Johan Hagemeyer

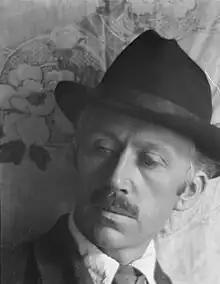
Hagemeyer in 1923

Johan Hagemeyer (1 June 1884 21 May 1962) was a Dutch-born horticulturalist and vegetarian who is remembered primarily for being an early 20th century photographer and artistic intellectual.